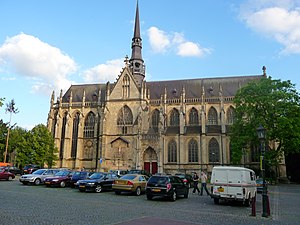
Meerssen / Galleri
Meerssen er en kommune og en by, beliggende i den sydlige provins Limburg i Nederlandene. Kommunens areal er på 27,47 km², og indbyggertallet er på 19.071 pr. 1. april 2016.